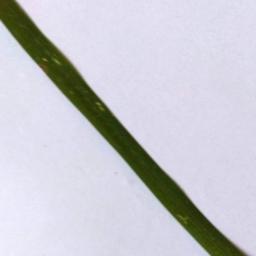
Label: Rice___Leaf_Blast